International Committee of the Red Cross archives

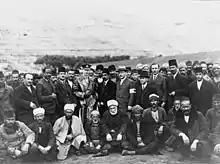
A group of men with an ICRC delegate during the Greco-Turkish War

The IPWA stopped operating in 1924, but the ICRC archives kept on collecting information from various armed conflicts which in many cases may be considered a continuation of WWI. Amongst them were: